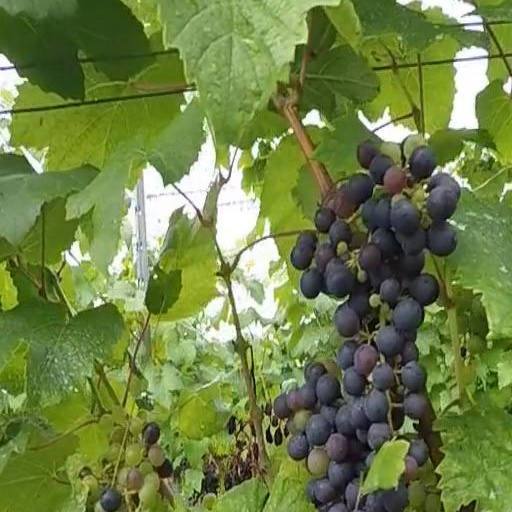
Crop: grape